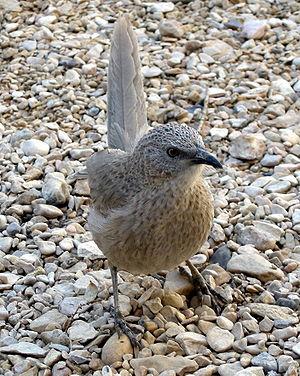
Le Cratérope écaillé est une espèce de passereau de la famille des Leiothrichidae.